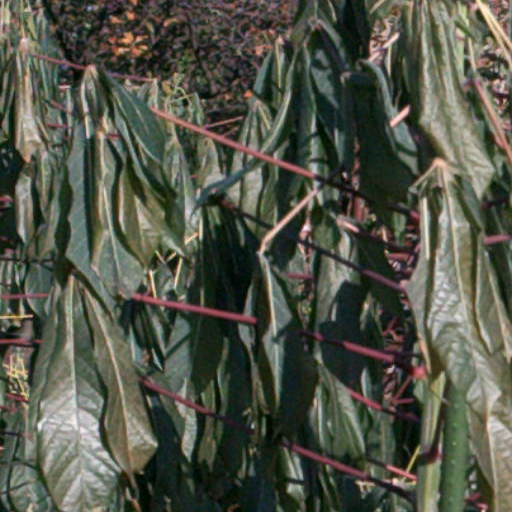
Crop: cassava